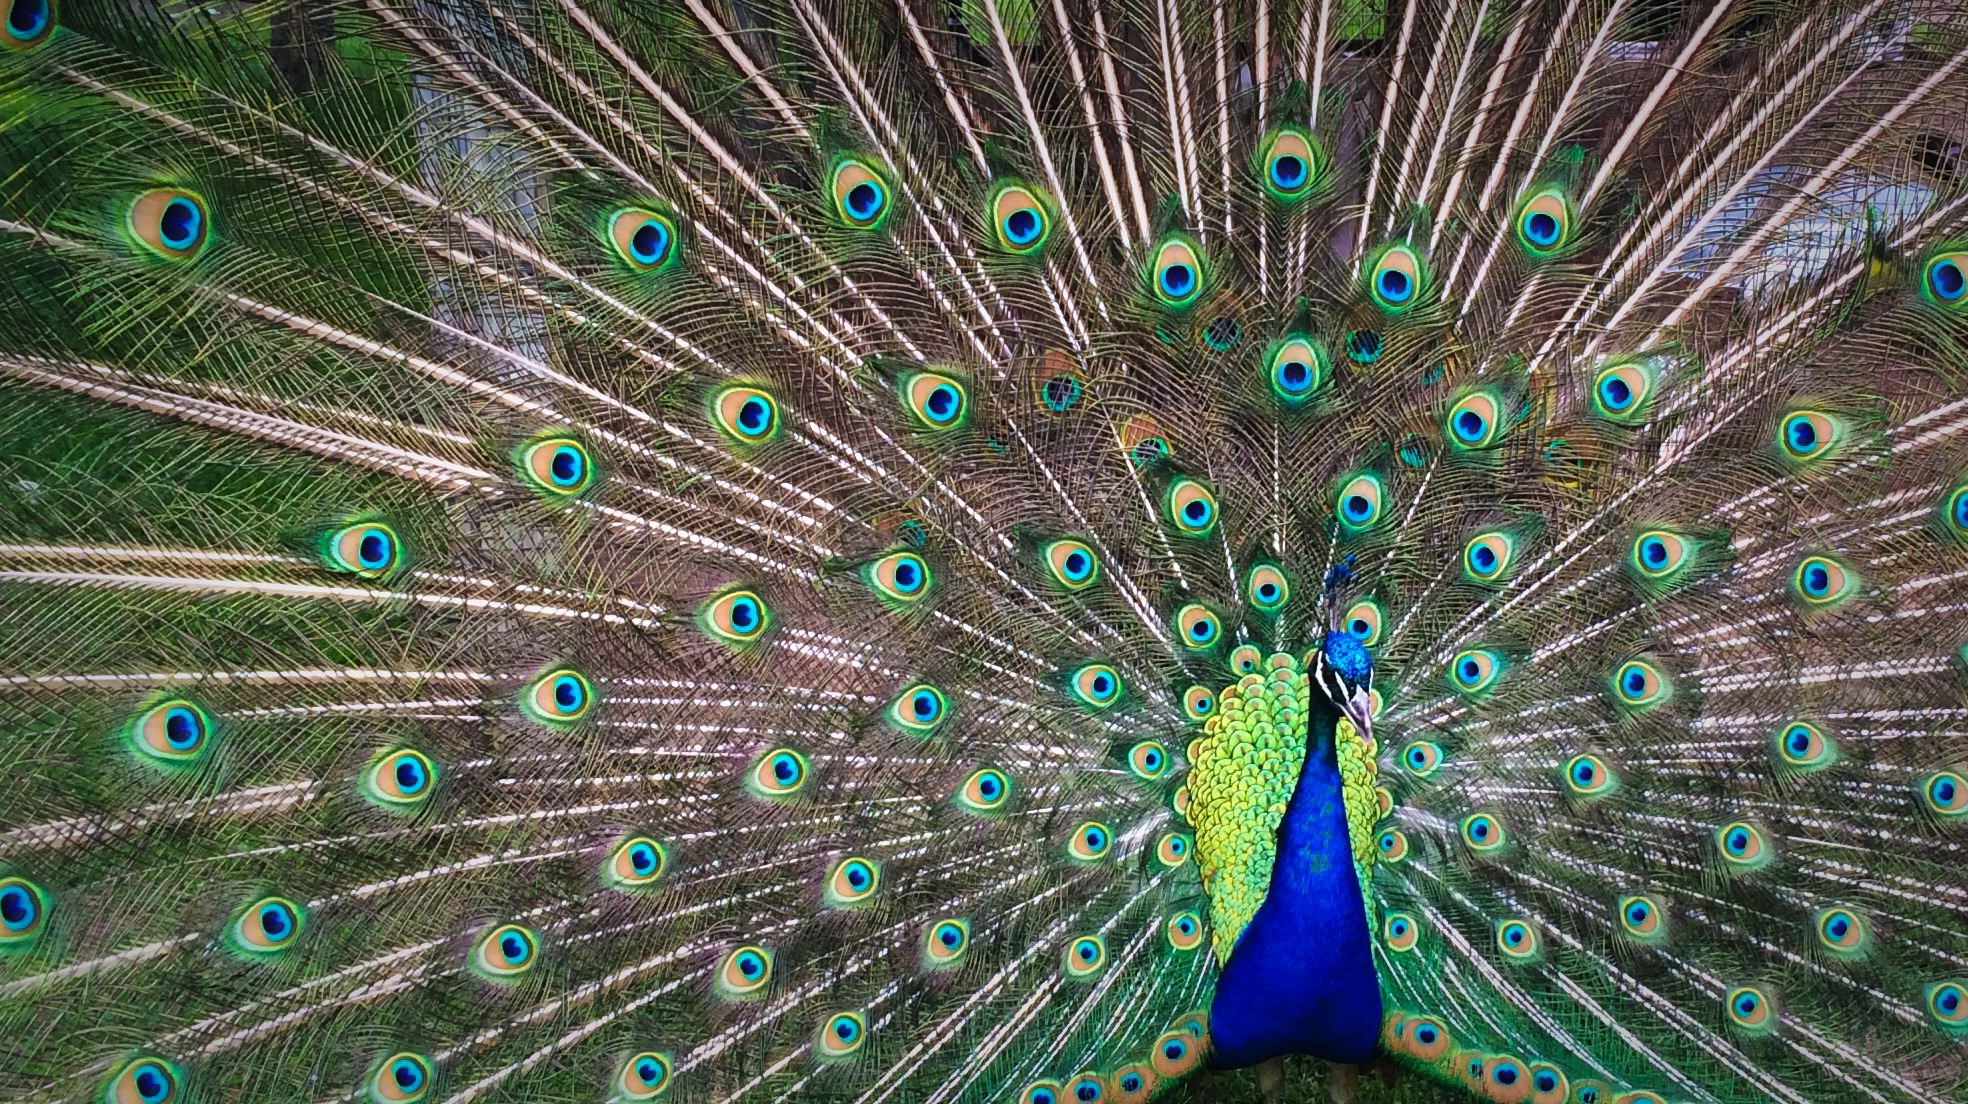
bird, wing, animal, male, pattern, green, beak, blue, colorful, fauna, material, peacock, plumage, feathers, tail, symmetry, pose, vertebrate, peafowl, vibrant, feathering, showoff